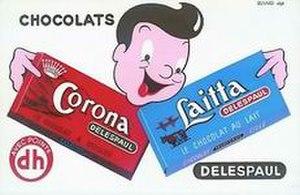
Photo de publicité pour du chocolat Delespaul-Havez. L'entreprise est fermée depuis 1976
Hector Alfred Léon Franchomme est un ingénieur IDN, industriel-négociant à Lille et propriétaire de la Chocolaterie Delespaul-Havez.
Delespaul-Havez est une entreprise fondée en 1848 à Lille, dans le département français du Nord. À la suite d'un souci de machine, l'entreprise crée dans les années 1950 le Carambar.
L’Institut industriel du Nord de France est un établissement supérieur français de recherche et de formation d'ingénieurs. Il succède à l'École des arts industriels et des mines de Lille en 1872. Il est couramment appelé Institut industriel du Nord ou IDN. Son cursus est devenu le programme de formation d'ingénieurs polyvalents de l'École centrale de Lille en 1991.